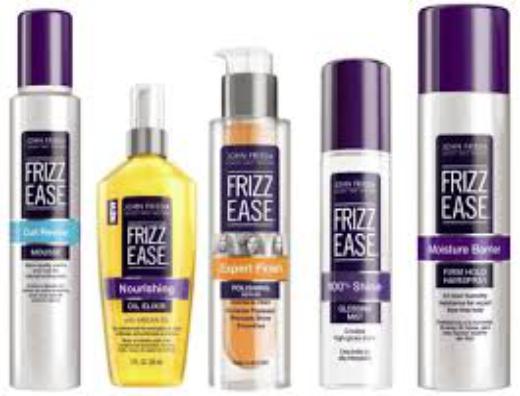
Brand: Frizz-Ease
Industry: Necessities